2018 Women's Hockey World Cup

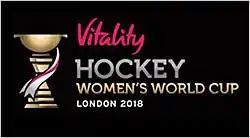

The 2018 Women's Hockey World Cup was the 14th edition of the Women's Hockey World Cup, a field hockey tournament. It was held from 21 July to 5 August 2018 at the Lee Valley Hockey and Tennis Centre in London, England.